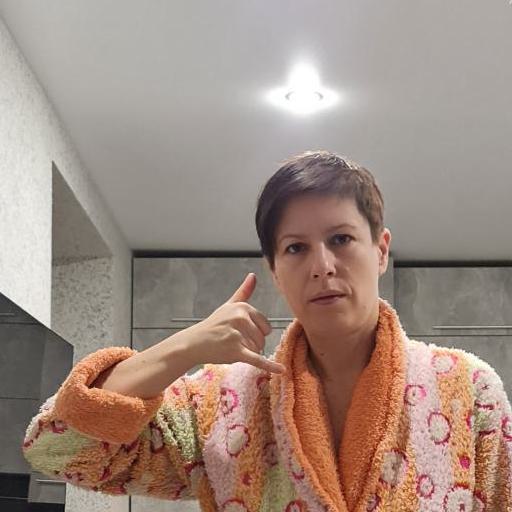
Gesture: call